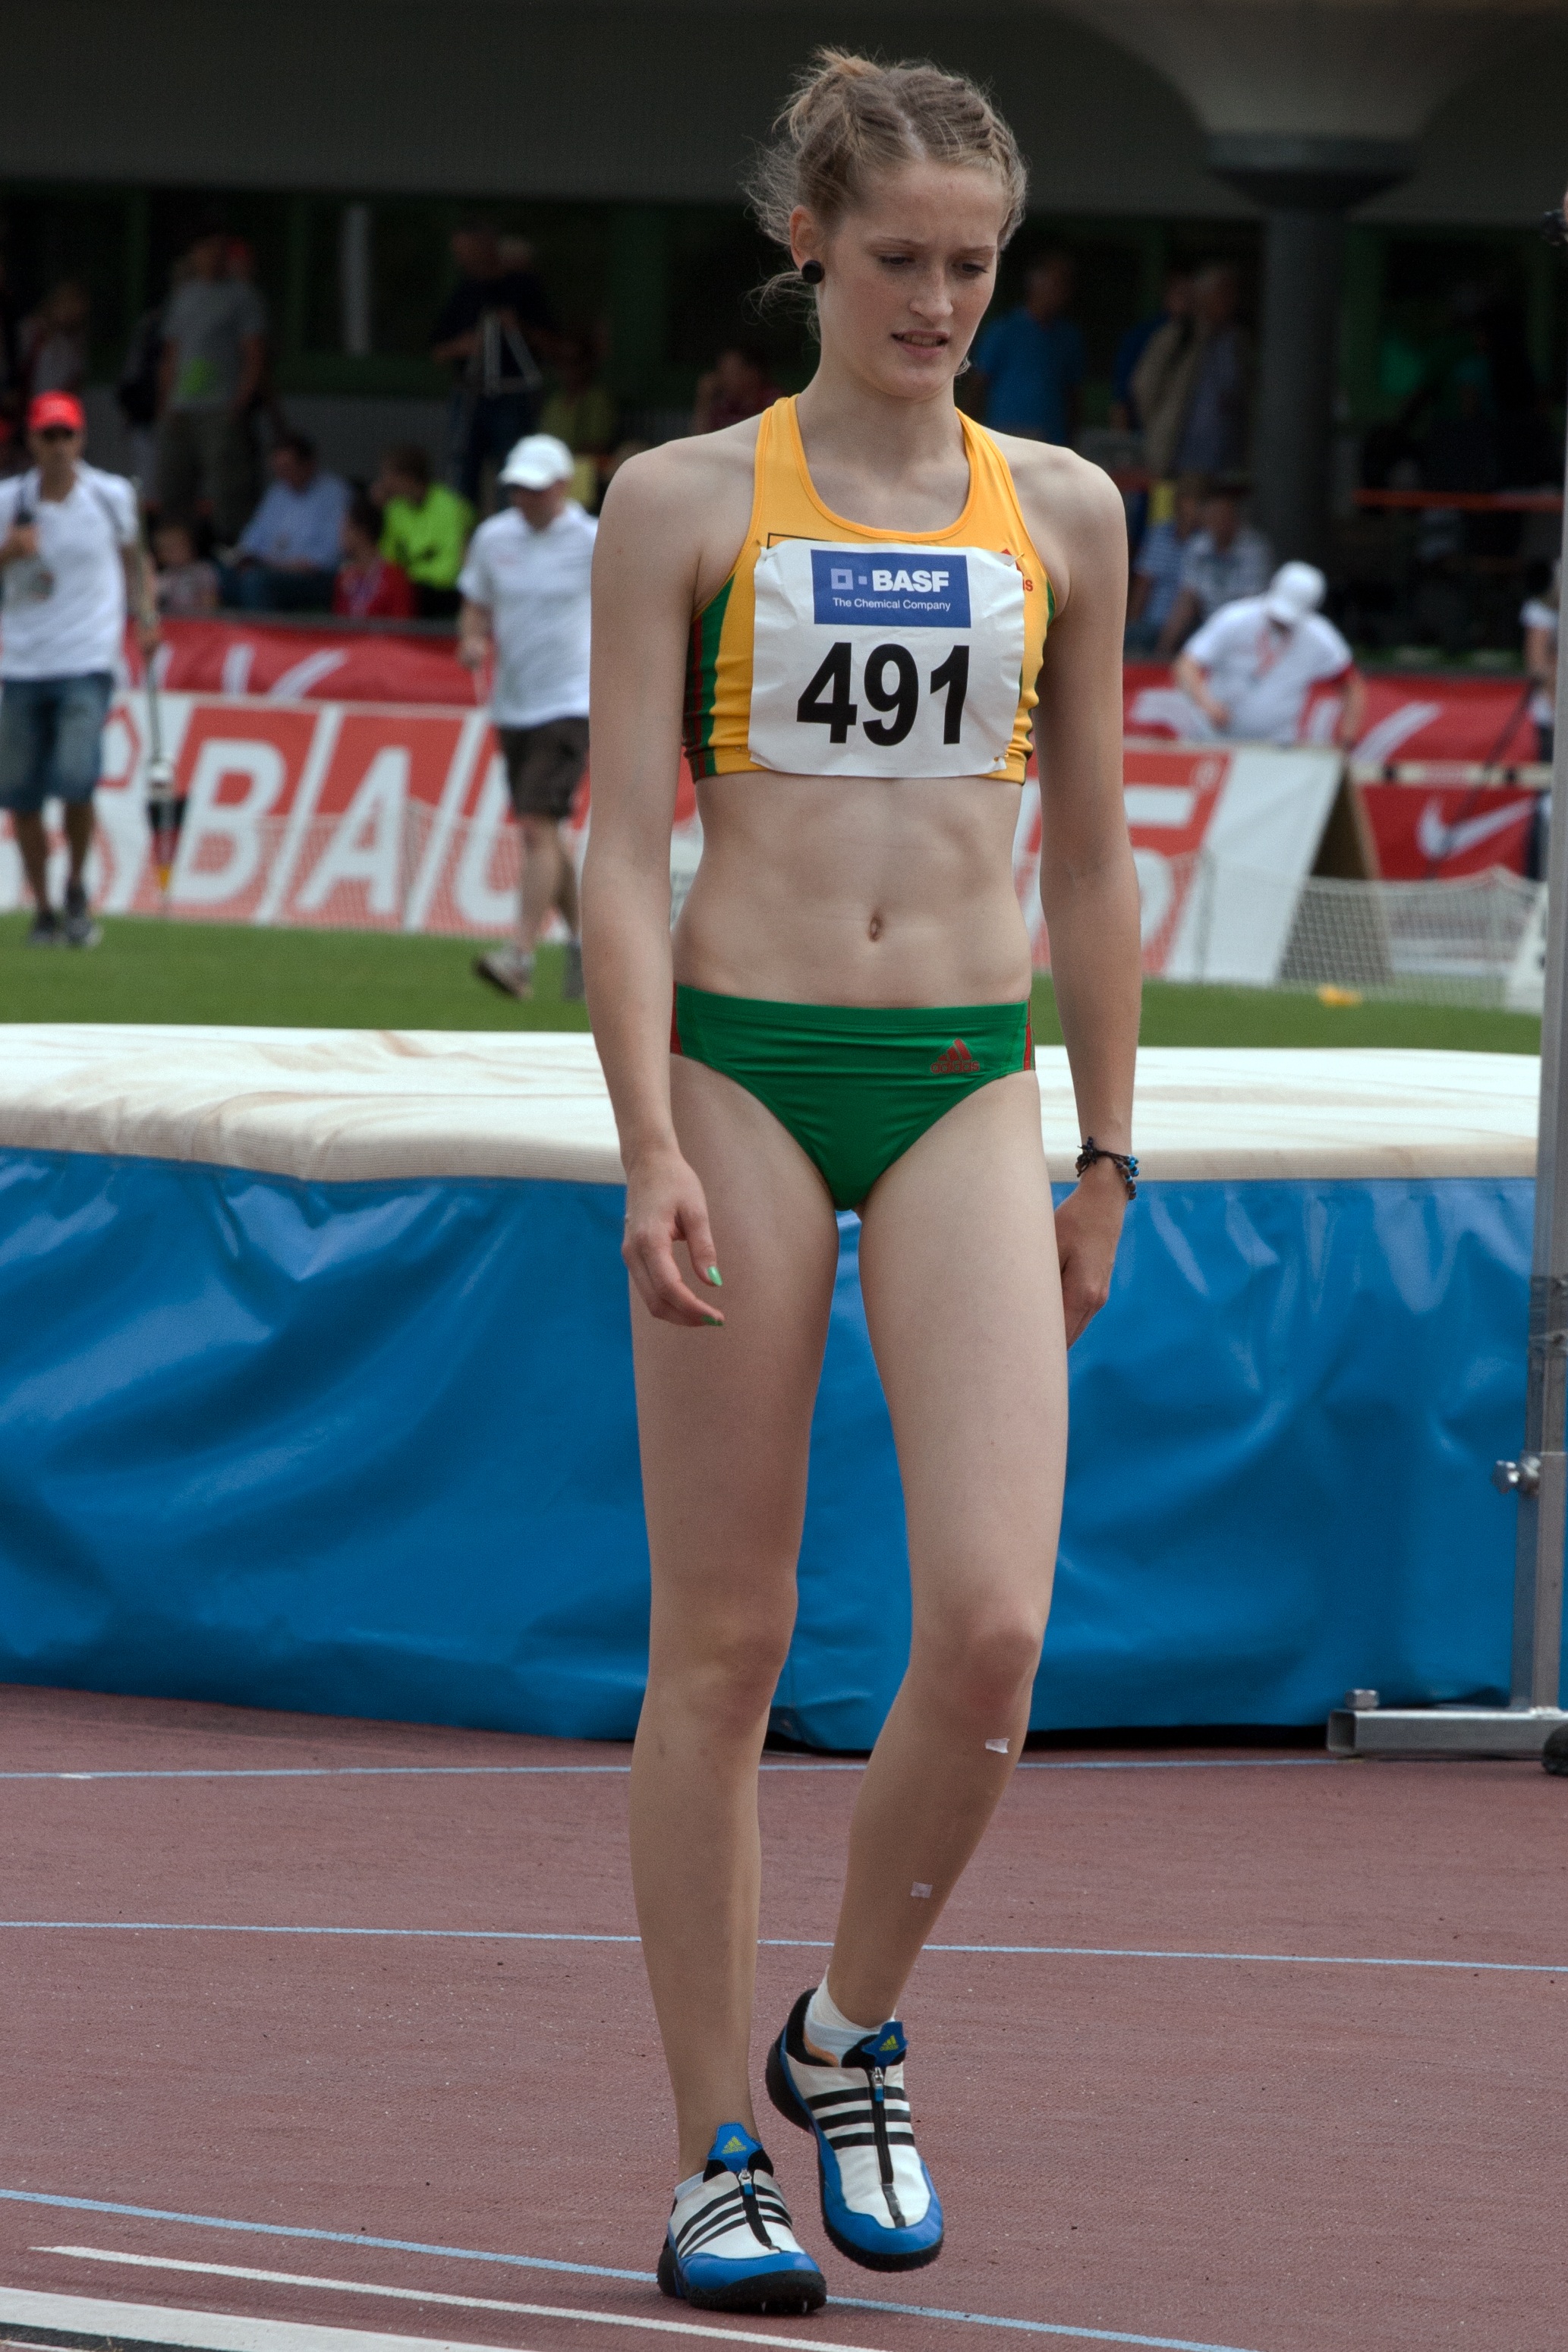
person, sport, jumping, sports, championship, athletics, sprint, physical exercise, junior gala mannheim, human action, endurance sports, track and field athletics, high jump, heptathlon, middle distance running, 800 metres, 4 100 metres relay, racewalking